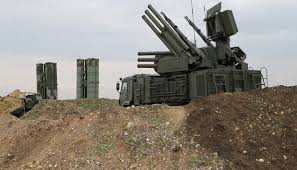
Label: Pantsir-S1